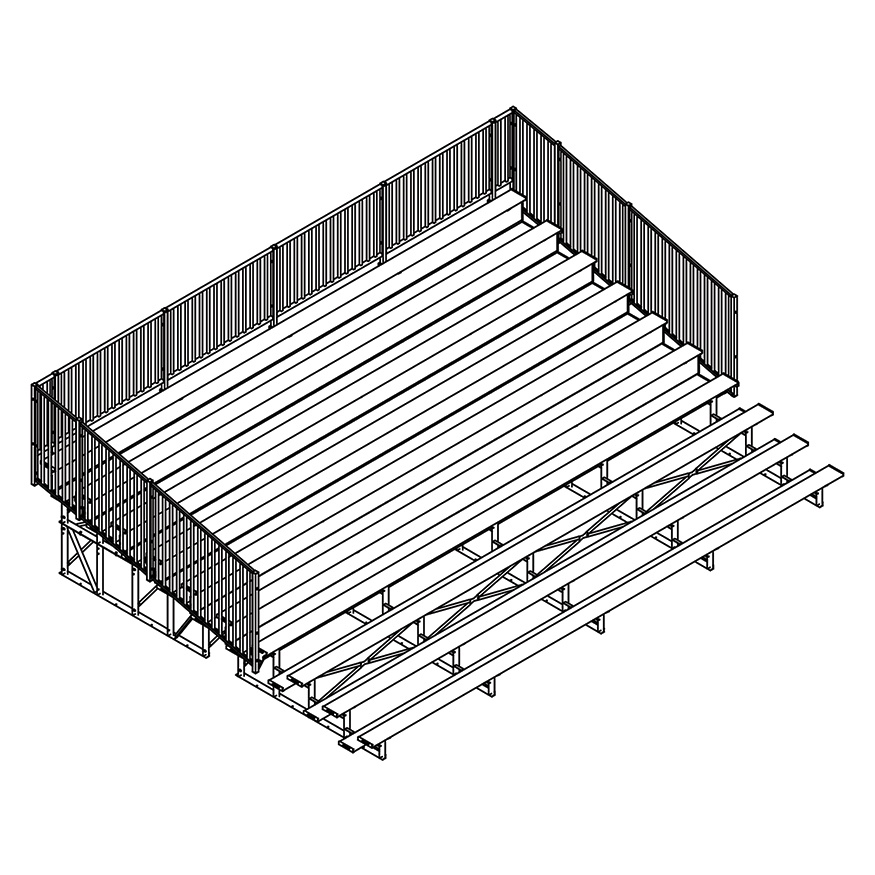
Jaypro Bleacher – 27 ft. (10 Row, Single Foot Plank, Guard Rail, Enclosed) – SKU: BLCH-1027GR
Product Description: The Jaypro 10-Row Enclosed Bleacher is the ideal solution for high-capacity seating in stadiums, parks, and sports facilities. Designed for safety and durability, this 27 ft. bleacher accommodates up to 170 spectators, offering reliable performance for every event. With single foot planks, vertical guard rails, and a galvanized steel understructure, this heavy-duty bleacher provides stability and peace of mind. Its robust construction is compliant with code standards for elevated bleachers, making it a practical and secure choice for any venue. Key Features: Ample Seating: Holds up to 170 spectators with 27 ft. long, 10 in. wide aluminum non-skid seat planks. Safety Enclosure: Vertical guard rails on sides and back enhance safety and security. Strong Build: Galvanized steel understructure with dual braces and a rear stabilizing bar for superior strength. Compliant Design: Risers added for bleachers over 30" high to meet code and safety regulations. Convenient Dimensions: Designed with optimal seating configuration to fit various event spaces. Specifications: Dimensions: 27 ft. L x 9 ft.-7 in. H x 19 ft. W Weight: 3,464 lbs Capacity: 170 seats Material: Aluminum seat planks, galvanized steel understructure Warranty: 3-Year Limited Warranty Additional Notes: Powder coat finish not available on 10-row bleachers. Sold as 1 unit. Upgrade your seating arrangement with the Jaypro 10-Row Enclosed Bleacher, built for durability, safety, and comfort.
Brand: JayPro
Category: Sporting Goods > Athletics > Coaching & Officiating > Referee Stands & Chairs > Referee Stands